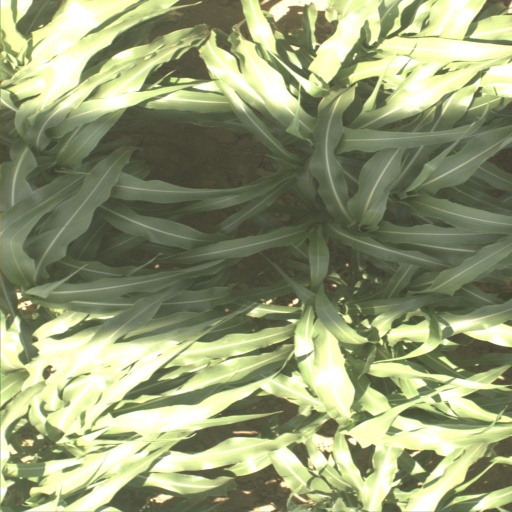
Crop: sorghum